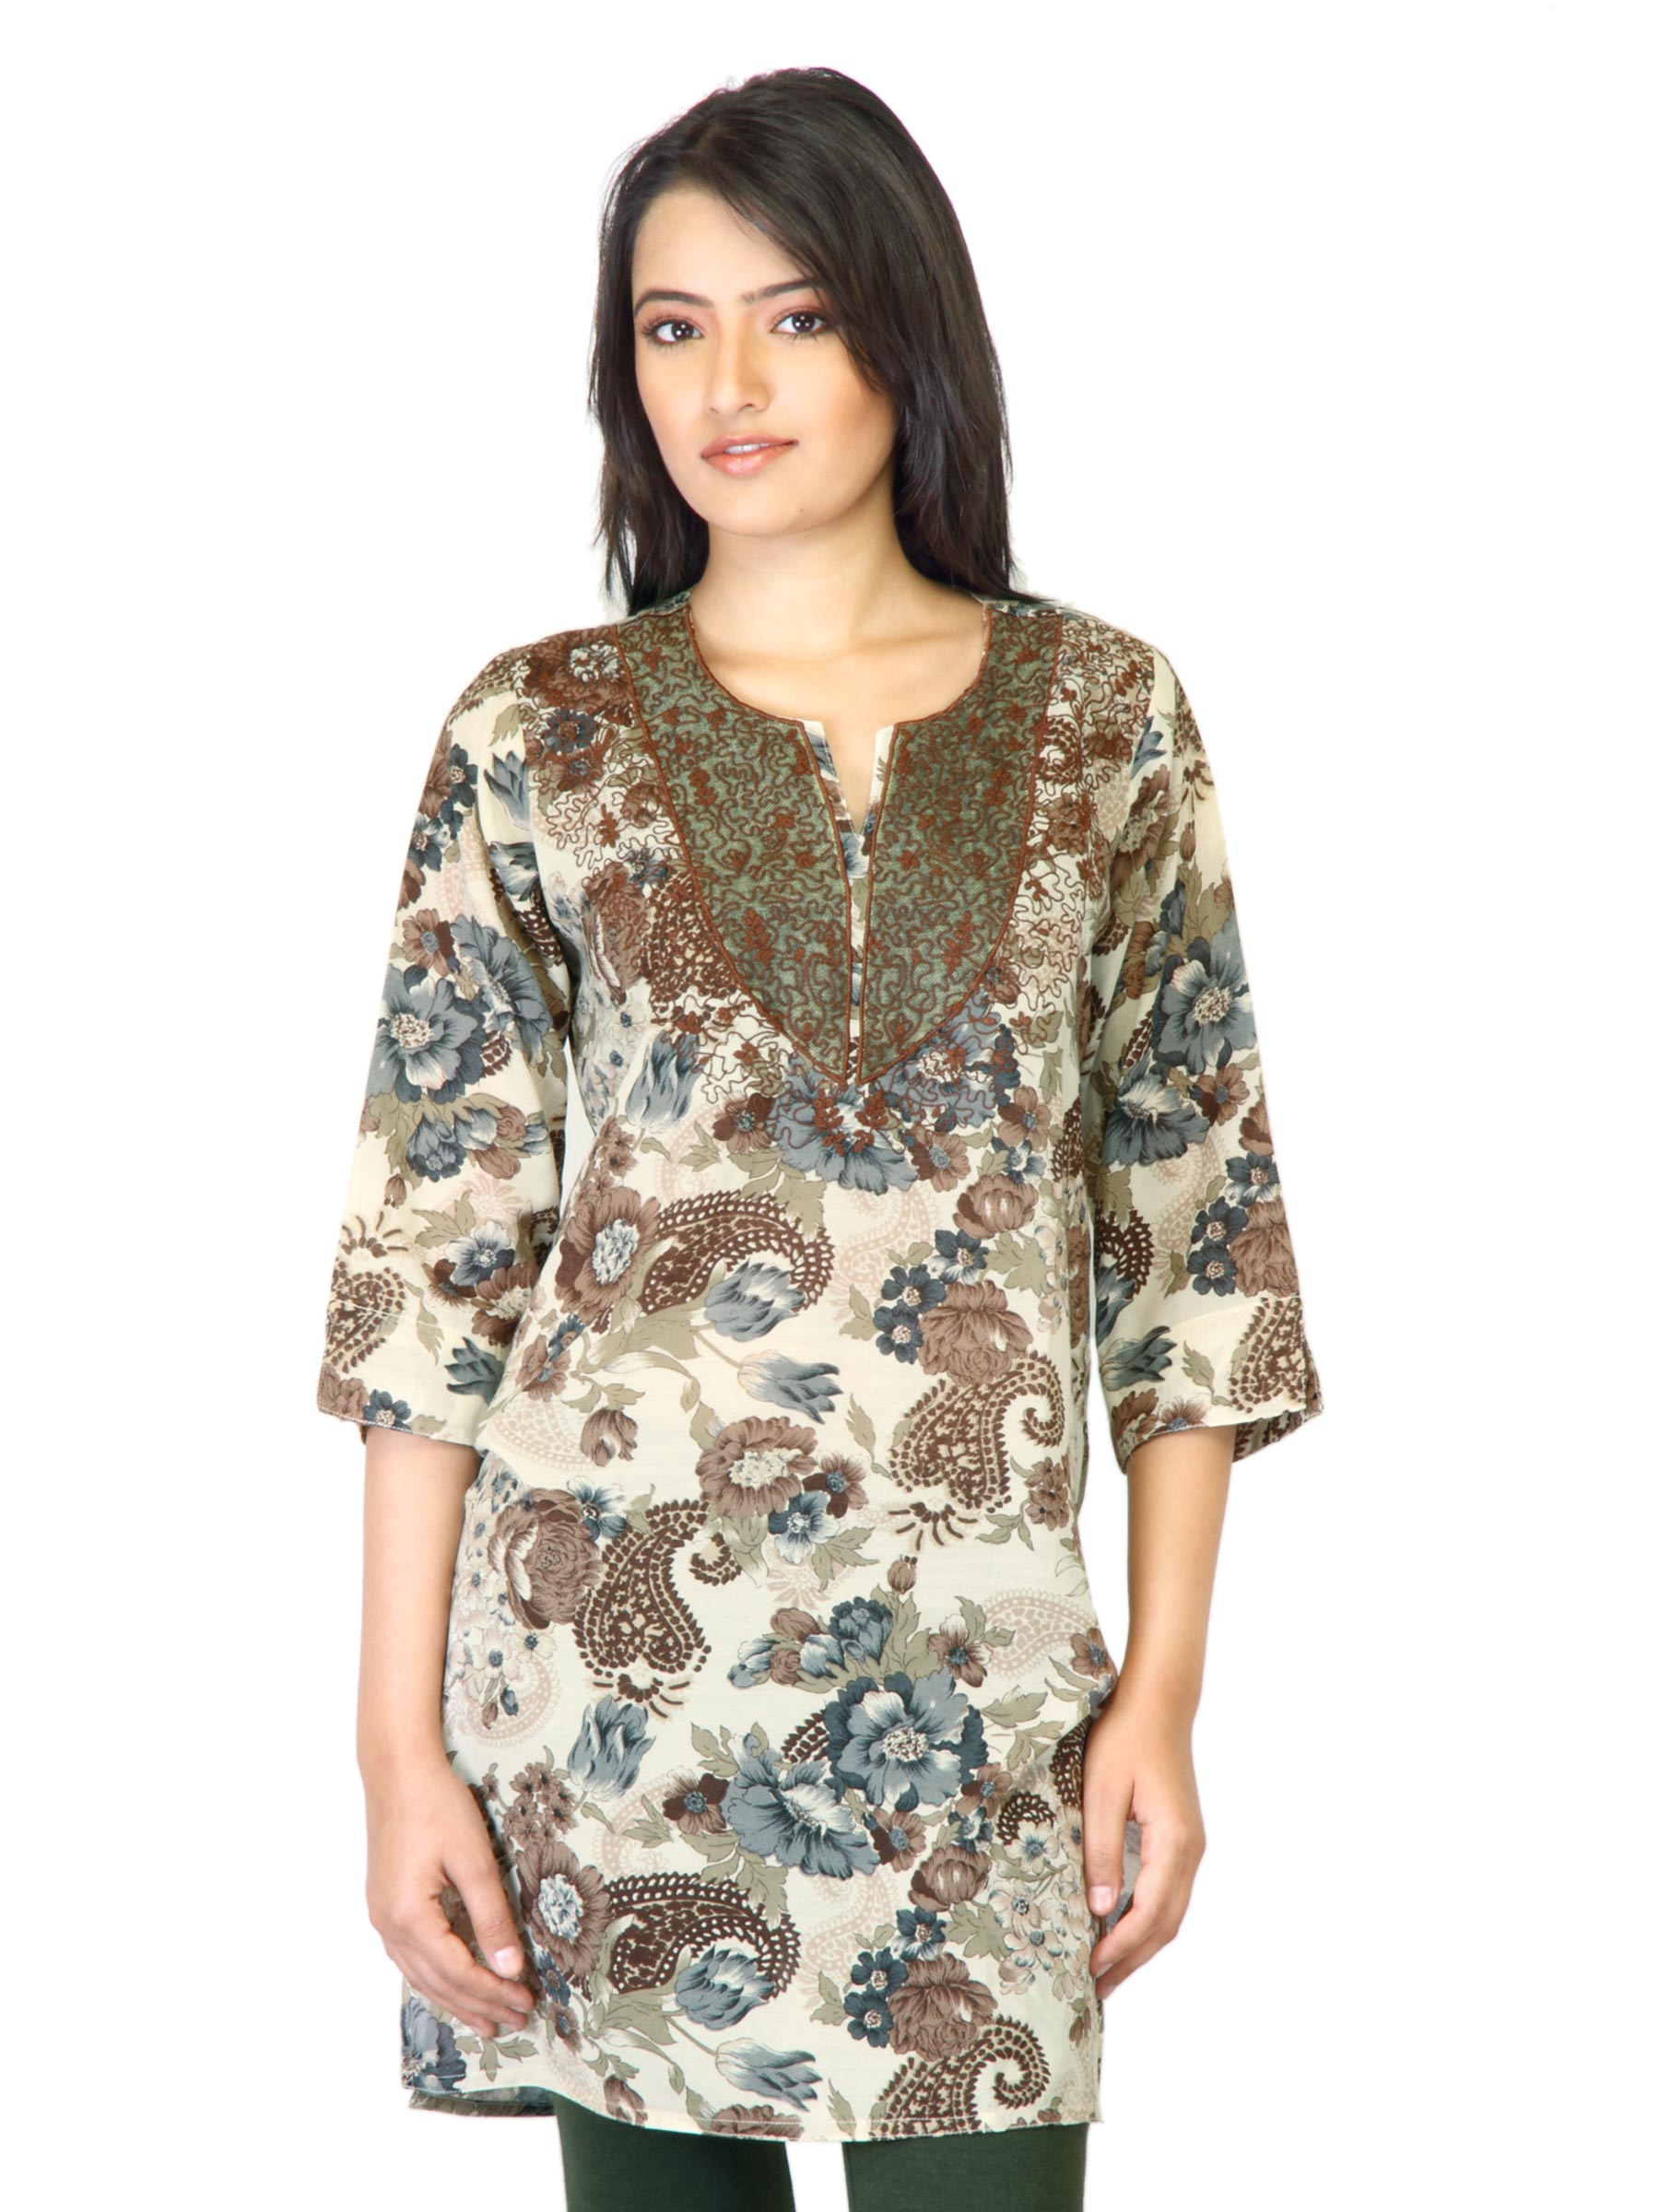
Aneri Women Shalini Cream Kurta
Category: Apparel / Topwear / Kurtas
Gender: Women
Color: Cream
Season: Fall 2011
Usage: Ethnic